157th Rifle Division

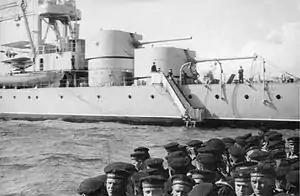
Rear 180mm gun turrets of "Krasny Kavkaz"

The 157th began arriving from September 22 to 28, on transports escorted by the cruisers "Krasny Krym", "Krasny Kavkaz", "Chervona Ukraina", and other warships. It went into action immediately in a combined operation with the 3rd Marine Brigade, which landed at Grigorievka and Chebanka in the rear of the 15th Infantry Division after a 30-minute bombardment from naval guns. This, plus a failed landing further to the east, drew off Romanian reserves. At 0640 hours on September 22 the leading regiment of the 157th attacked the 13th Infantry Division along the rail line from Odesa to Bierezovka. The 22nd Infantry Regiment was taken by surprise. The commander of one of its battalions was killed and his men panicked and fled to the southern outskirts of the village of Kubanka, unhinging the entire position of 5th Corps, leading to the retreat of the 15th Infantry as well. The advance of the 157th's regiment and the 3rd Marines was halted by the 5th Corps reserve of two battalions plus motorized units. The 13th Infantry lost 1,300 casualties, and 5th Corps' heavy artillery was pushed back out of range of the Odesa harbor area.